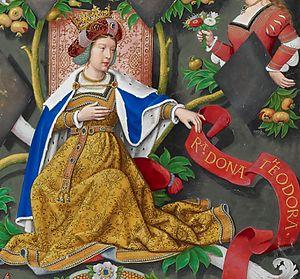
Cet article dresse la liste des reines de Navarre. Parce que les lois de Navarre n'interdisaient pas aux femmes d'hériter de la couronne, le royaume a été hérité ou transmis à plusieurs reprises par des femmes.
Toda de Navarre ou Toda Aznárez, née en 885 et morte après 970. Elle devint reine de Navarre par mariage.